Russell Holmes

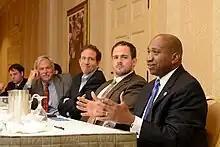
Holmes speaking at the Boston Foundation

Holmes was first elected to the Massachusetts House of Representatives in November 2010, and assumed office in January 2011.